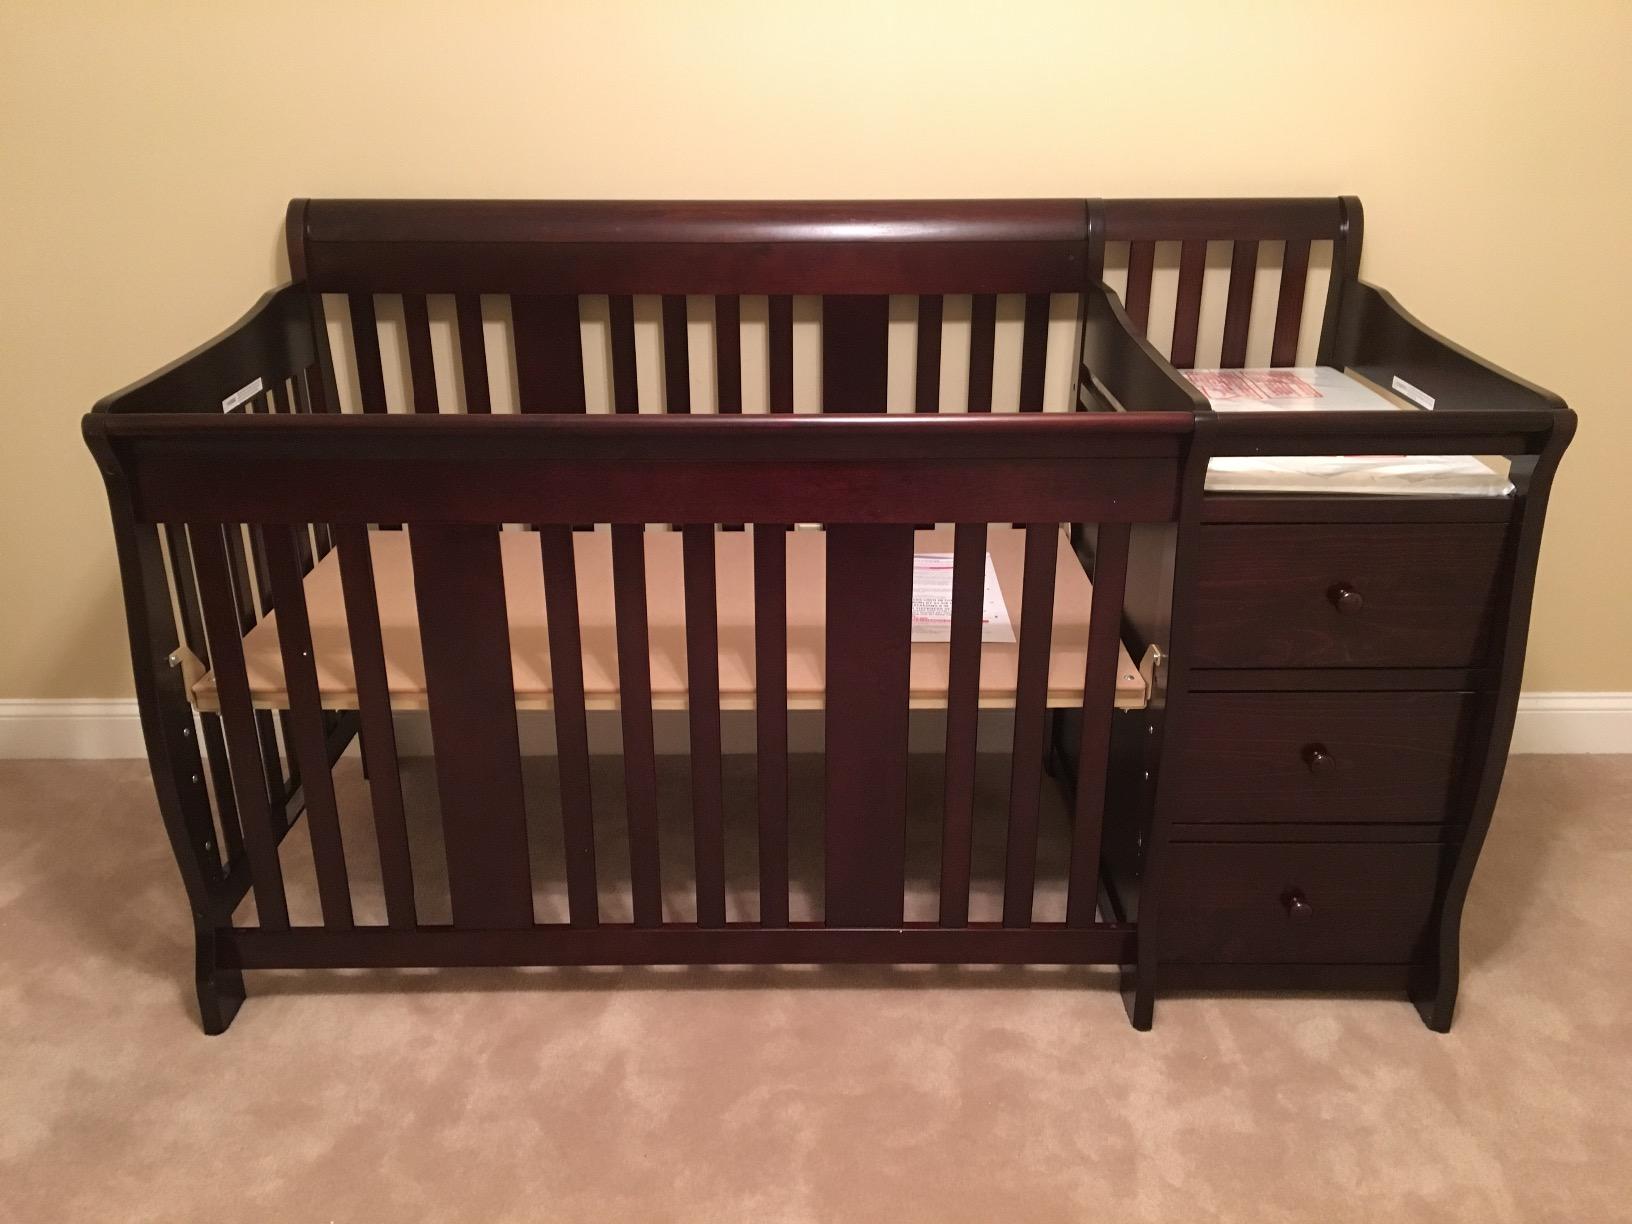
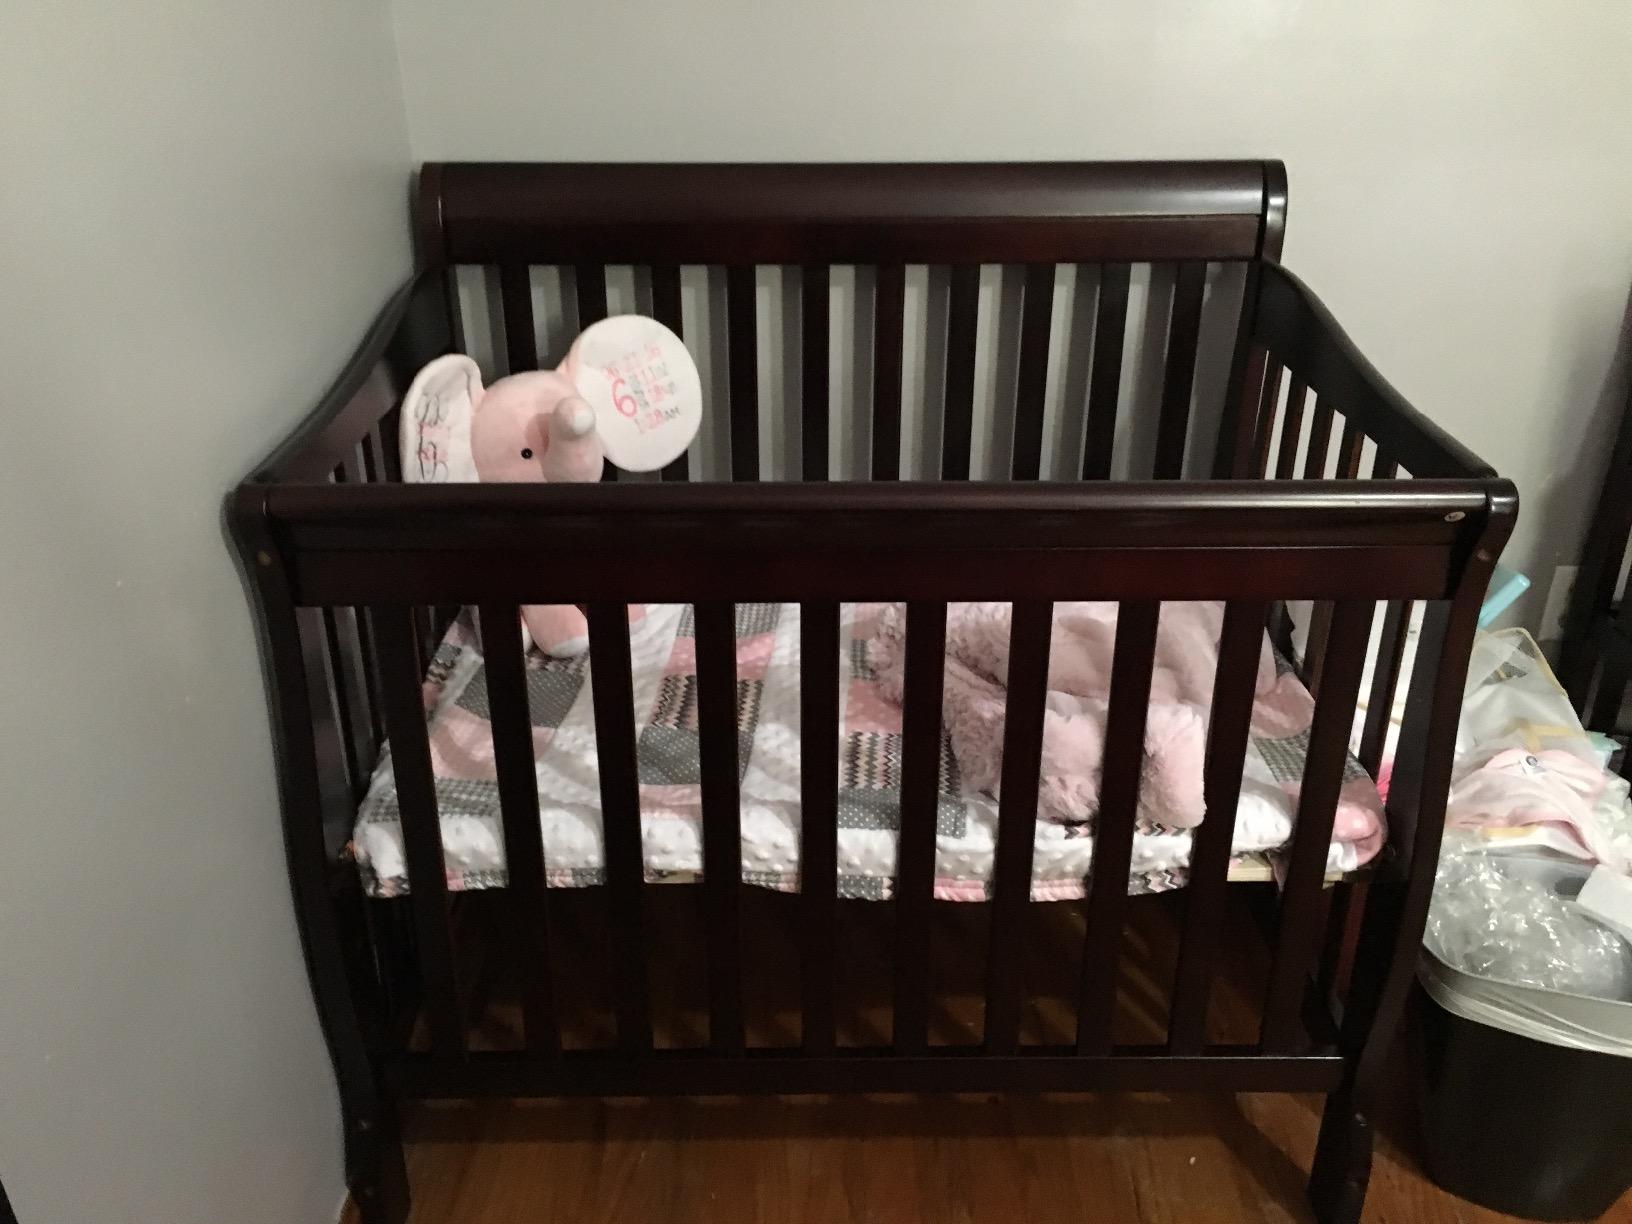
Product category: products_crib
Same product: no